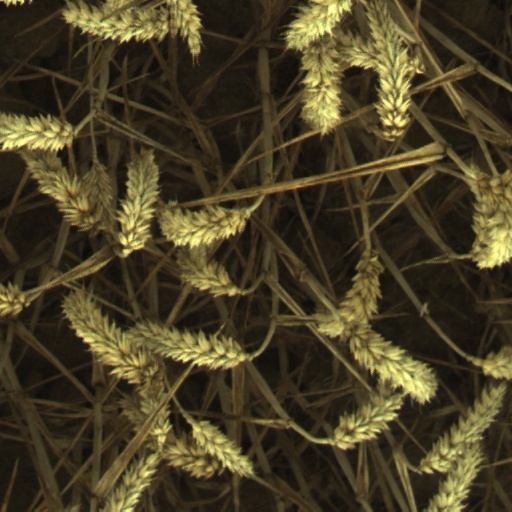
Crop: wheat